John Milton

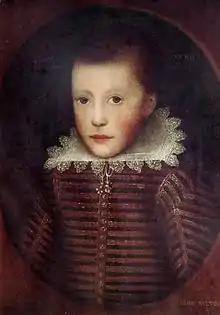
Portrait of Milton at age 10 in Milton's Cottage, Chalfont St Giles, Buckinghamshire, painted by Cornelis Janssens van Ceulen

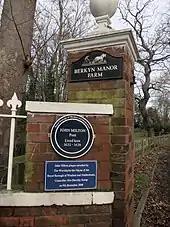
Commemorative blue plaque 'John Milton lived here 1632–1638' at Berkyn Manor Farm, Horton, Berkshire

John Milton was born in Bread Street, London, on 9 December 1608, the son of composer John Milton and his wife Sarah Jeffrey. The senior John Milton (1562–1647) moved to London around 1583 after being disinherited by his devout Catholic father Richard "the Ranger" Milton for embracing Protestantism. In London, the senior John Milton married Sarah Jeffrey (1572–1637) and found lasting financial success as a scrivener. He lived in and worked from a house in Cheapside at Bread Street, where the Mermaid Tavern was located. The elder Milton was noted for his skill as a composer of music, and this talent left his son with a lifelong appreciation for music and friendships with musicians such as Henry Lawes.